History of espionage

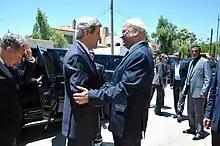
U.S. Secretary of State John Kerry meets Saeb Erekat

The leaked documents exposed how companies used offshore vehicles to evade taxation and to fund bribes that would be used to coerce corruptible countries into contracts. The documents also exposed all parties involved, from shareholders to directors, and their relationships to each other. Individuals using company funds for personal use was also revealed, such as Russian president Vladimir Putin using funds to pay for his daughter’s wedding. The documents revealed that Pakistani prime minister Nawaz Sharif was found to be untruthful regarding how he financed his family homes, which led to his disqualification and removal from power. Other notable people involved include former vice-president of Iraq Ayad Allawi, and former president of Egypt Alaa Mubarak.